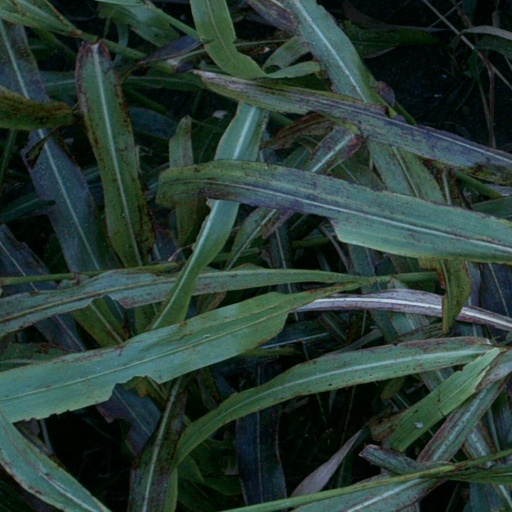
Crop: sorghum